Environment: real
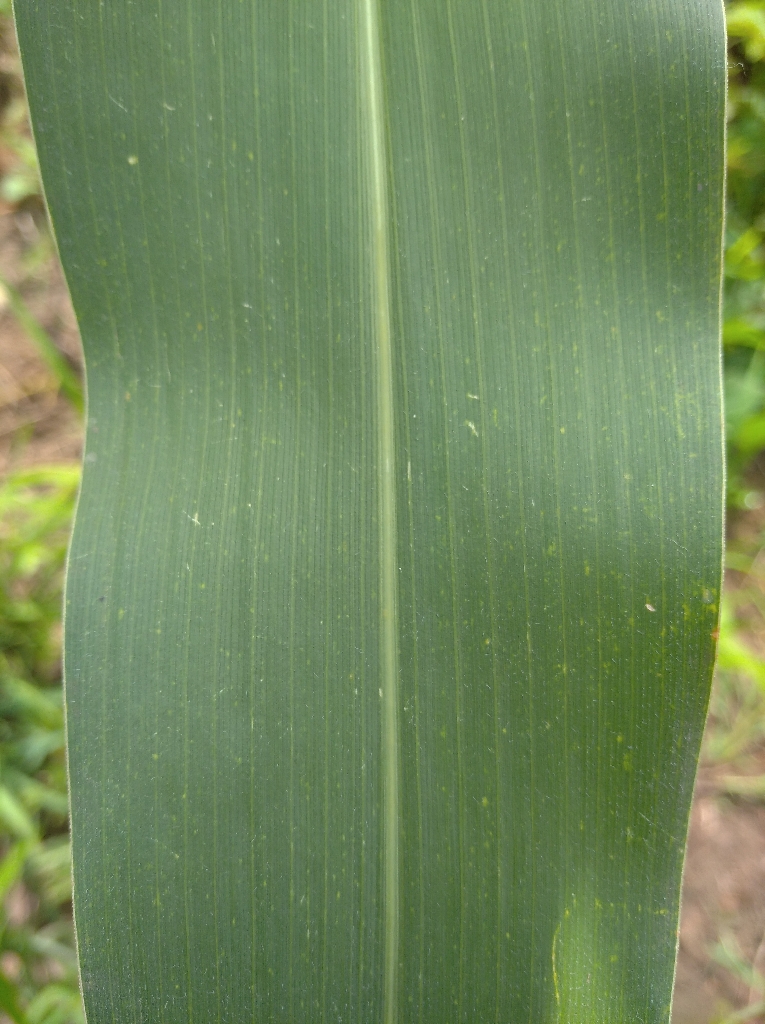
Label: healthy